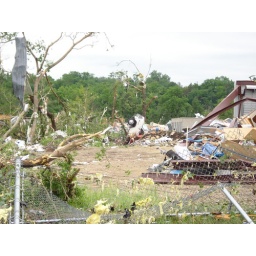
This is looking west from our building at the debris from the storage units.. notice the truck in the tree..